Viola Hill

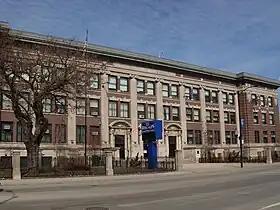
Wendell Phillips High School in 2010

Viola Hill was born in September 1892 to Mattie Hill, a laundress, and Carey J. Hill, a day laborer. She spent her young childhood in Athens, Georgia. Some time after the 1900 census, the family moved to Chicago. Many Black people moved to northern cities in the early and mid-1900s as a result of widespread racist violence, segregation, and economic insecurity in the South.